Industrias Kaiser Argentina

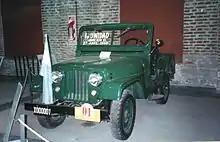
Willys Motors' Jeep CJ was the first model to be produced by IKA Argentina in 1956

The government of Argentina sent a delegation to the United States in 1951 to meet with auto manufacturers interested in building cars in Argentina. Unfortunately, the market was seen as too small to justify the investment, and no one but Kaiser was interested. On 19 January 1955, the government signed an agreement to permit Kaiser to manufacture automobiles and trucks in Argentina. The U.S. automaker was facing problems in its domestic market. It took the Willys Aero out of production in 1955 leaving two redundant sets of vehicle production lines. The Kaiser auto manufacturing equipment was shipped to Argentina while the Willys equipment formed the automaker's capital contribution to establish a new company in Brazil.